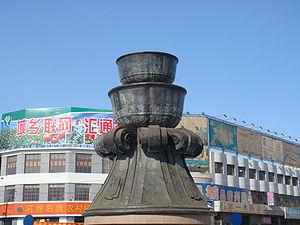
La bannière arrière de Hanggin est une subdivision administrative de la région autonome de Mongolie-Intérieure en Chine. Elle est placée sous la juridiction de la ville-préfecture de Baynnur.